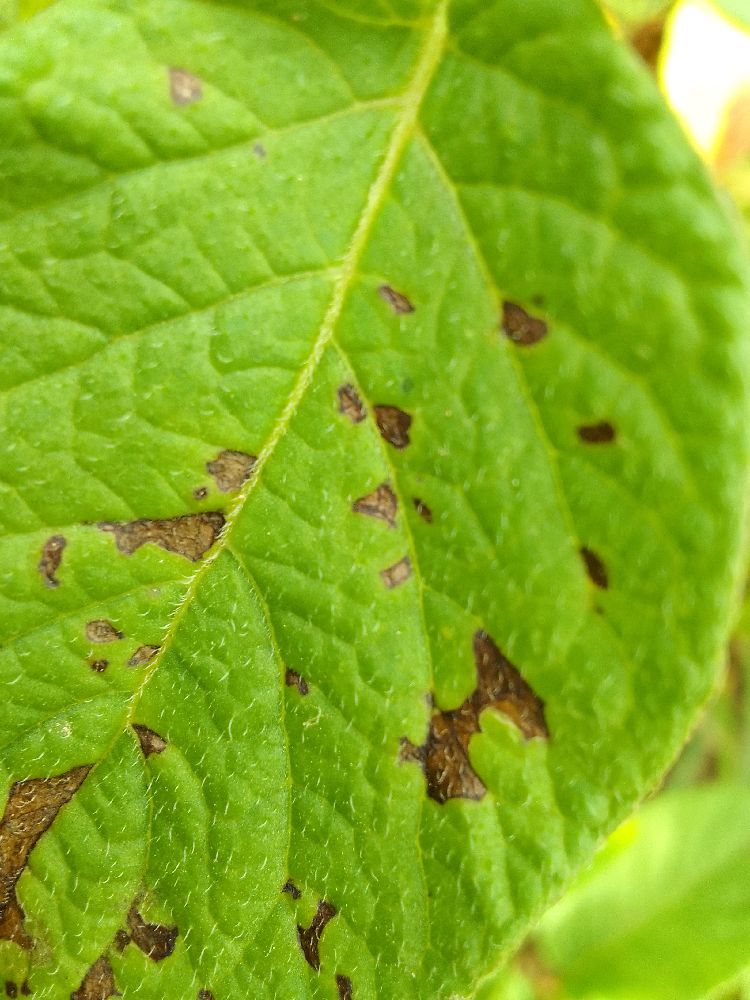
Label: Early blight